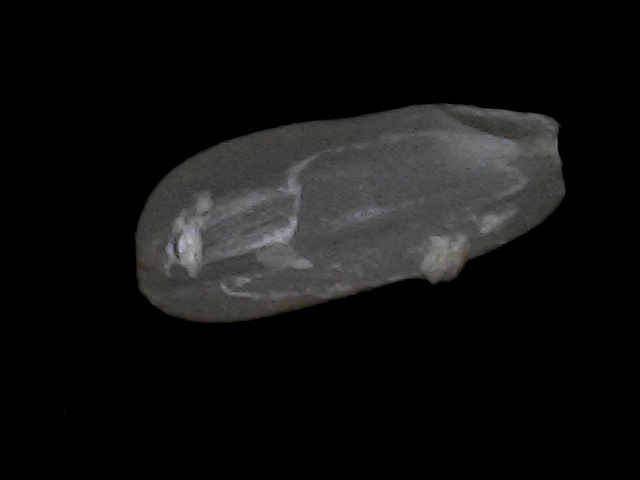
Rice variety: BD95